Mark Muller

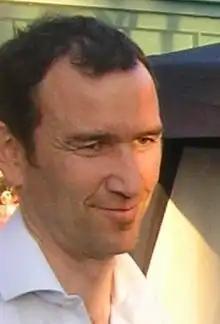
photo of Mark Muller in 2011

Mark Muller (born 26 August 1964 in Geneva) is a Swiss real estate lawyer and politician in the canton of Geneva.